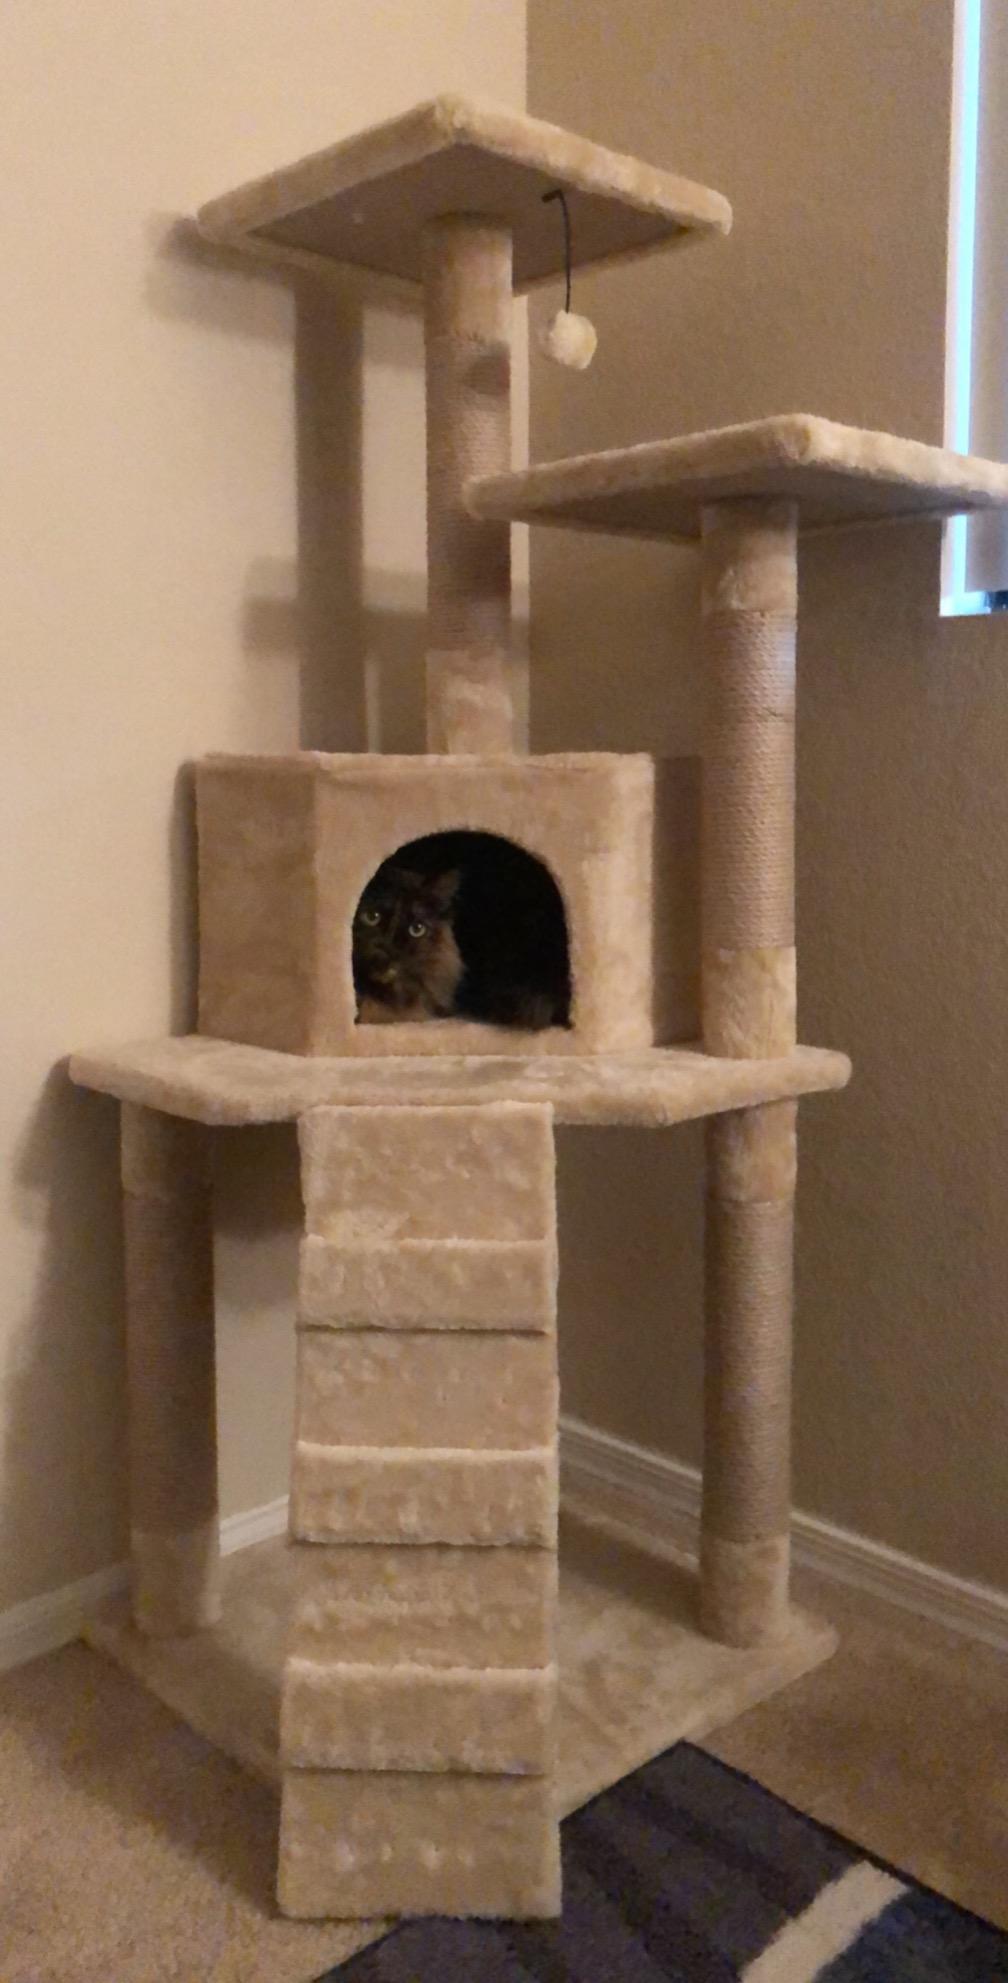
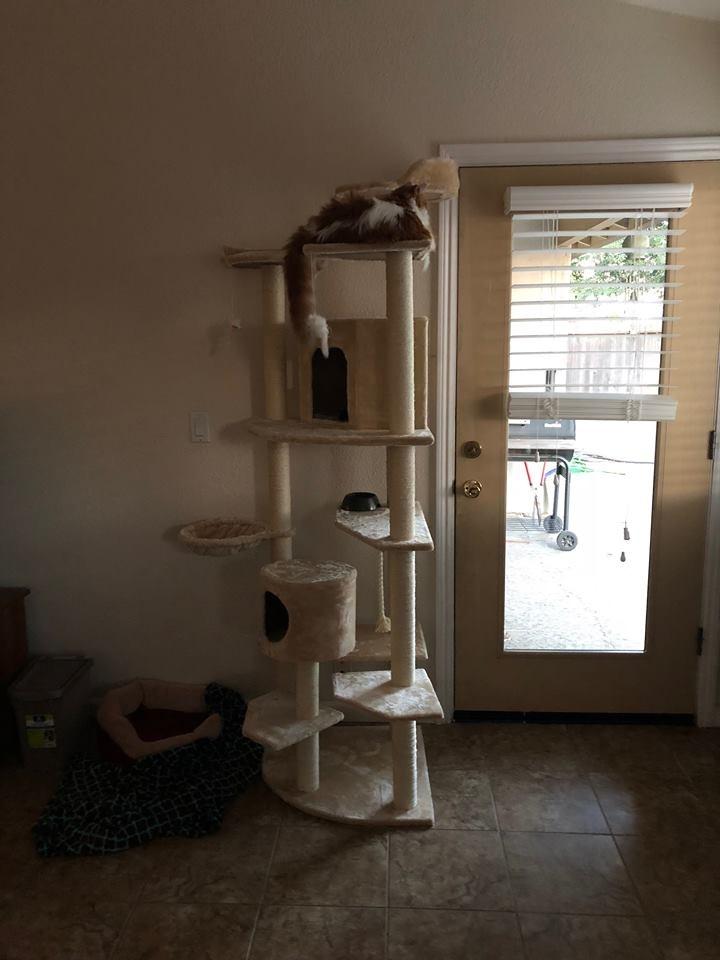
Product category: items_cat tree
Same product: no